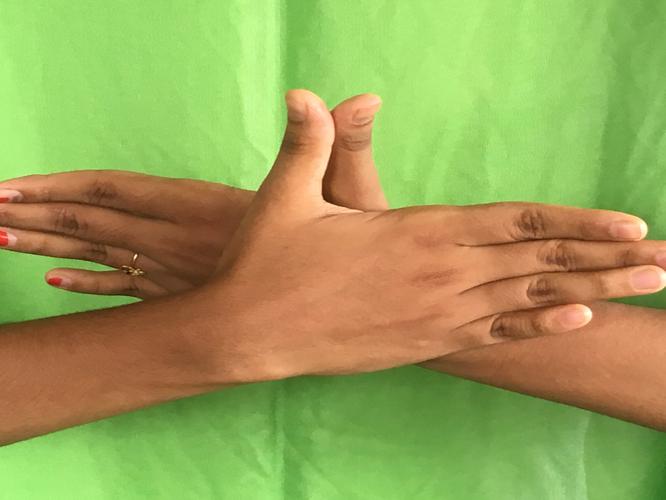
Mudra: Garuda
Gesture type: double_hand